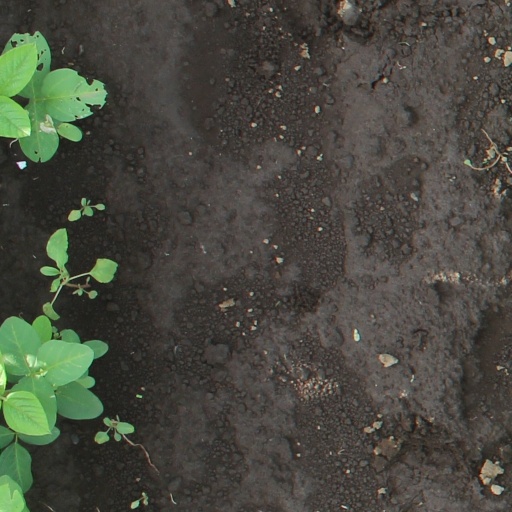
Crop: soybean